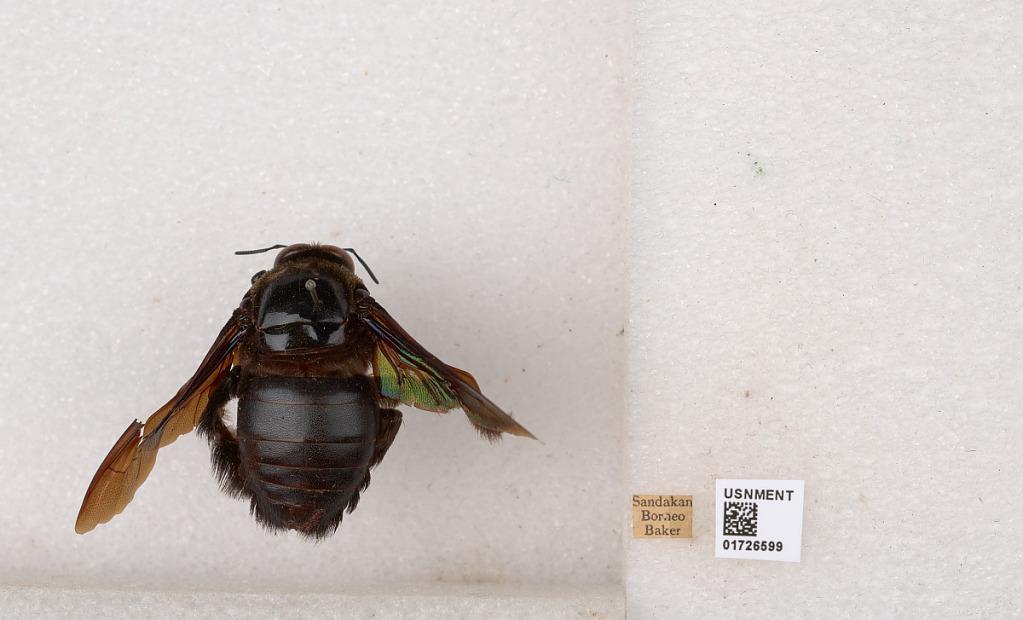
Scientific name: Xylocopa (Mesotrichia) latipes (Drury)
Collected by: Baker
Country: Malaysia
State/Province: Sabah
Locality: Sandakan, Borneo